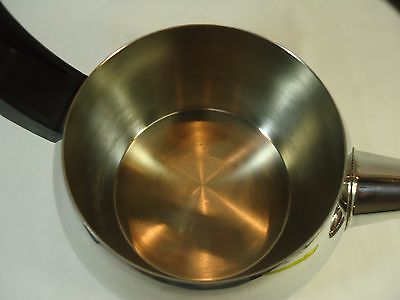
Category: kettle